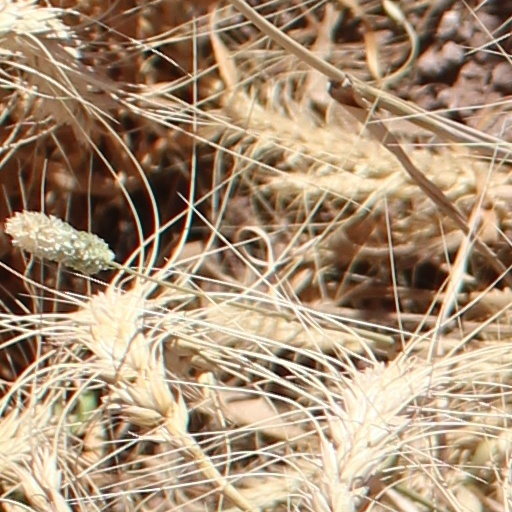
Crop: wheat